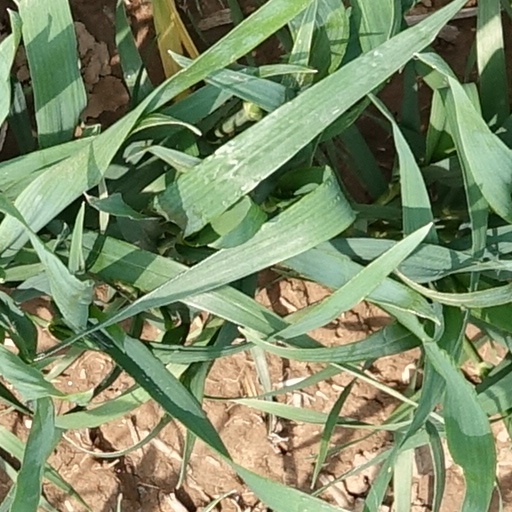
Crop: wheat